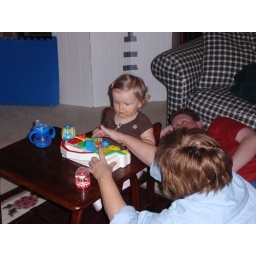
11.23.08 Mroczkowski Thanksgiving - Libby sitting in a big girl chair